Roman Catholic Diocese of Barreiras

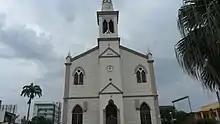
Metropolitan Cathedral of St. John the Baptist

The Roman Catholic Diocese of Barreiras is a diocese located in the city of Barreiras in the ecclesiastical province of Feira de Santana in Brazil.